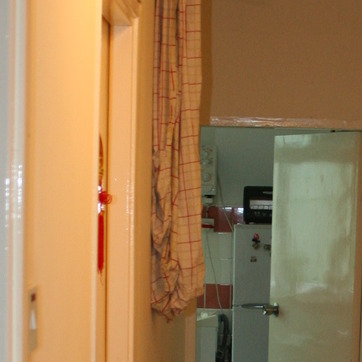
Material: fabric